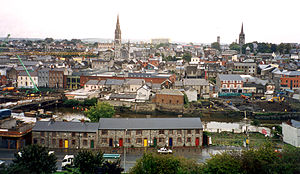
Drogheda
Drogheda
Drogheda er en irsk by, 45 km nord for Dublin i County Louth i provinsen Leinster, i den centrale del af Republikken Irland med en befolkning på 35.090 indb i 2006.